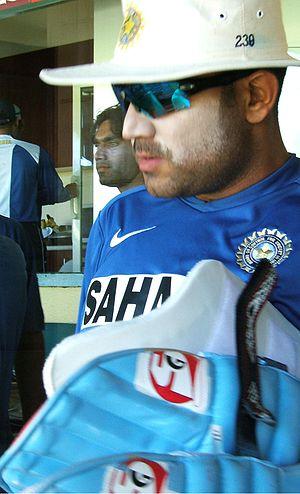
Virender Sehwag est un joueur de cricket international indien né le 20 octobre 1978 à Delhi. Ce batteur et off spinner occasionnel débute avec l'équipe de Delhi en first-class cricket en 1998. Il est sélectionné pour la première fois avec l'équipe d'Inde en 1998 en One-day International puis en 2001 en Test cricket. Il est le troisième batteur à avoir réussi deux scores supérieur à trois-cents courses en une seule manche dans cette forme de jeu.